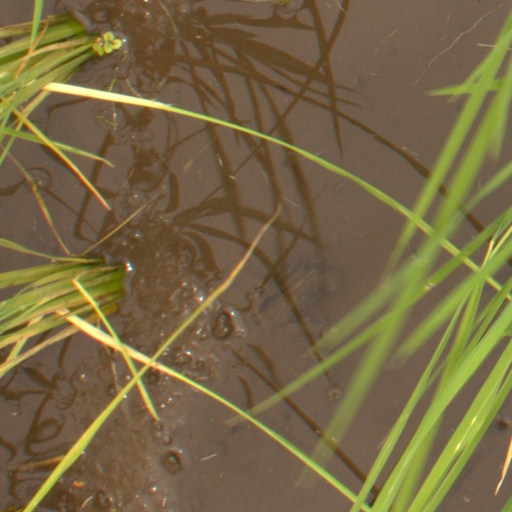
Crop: rice